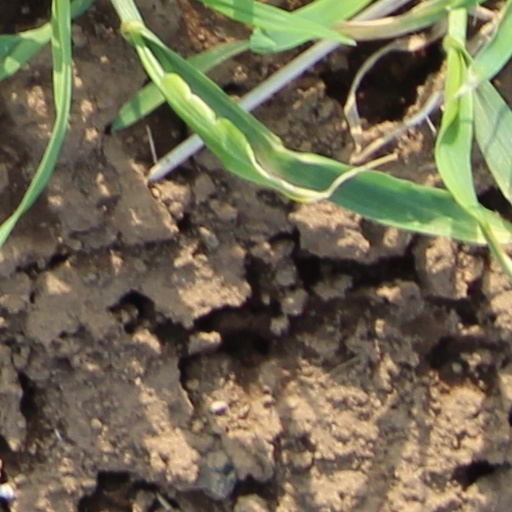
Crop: wheat